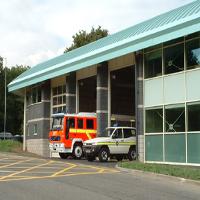
Weather: cloudy or overcast